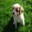
Label: dog